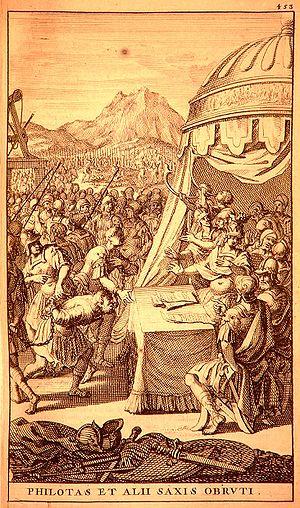
Philotas est un général de l'armée macédonienne sous le règne d'Alexandre le Grand. Il est condamné à mort en octobre 330 av. J.-C., accusé d'avoir participé à un complot contre la vie du roi.